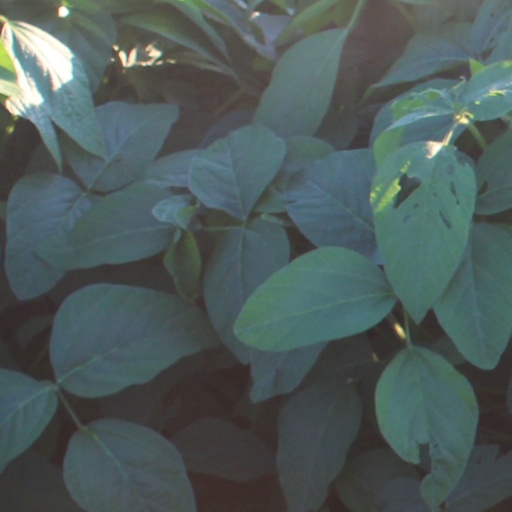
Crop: soybean